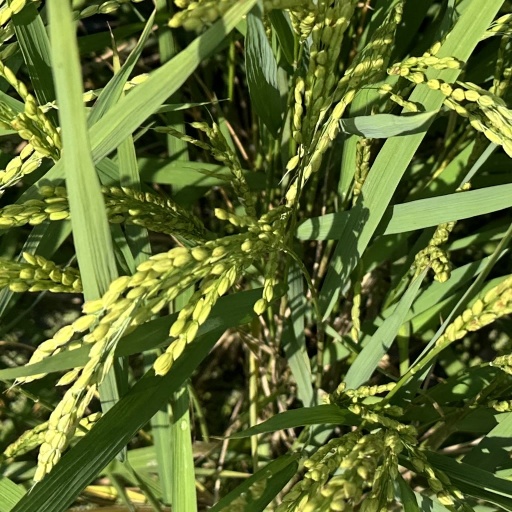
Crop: rice